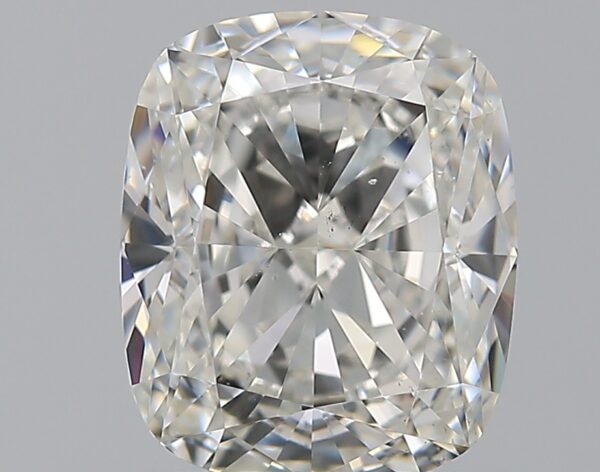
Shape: cushion
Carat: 1.51
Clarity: VS2
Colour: H
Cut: EX
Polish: EX
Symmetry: EX
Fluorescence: F
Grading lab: GIA
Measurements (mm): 7.15 x 6.02 x 3.96